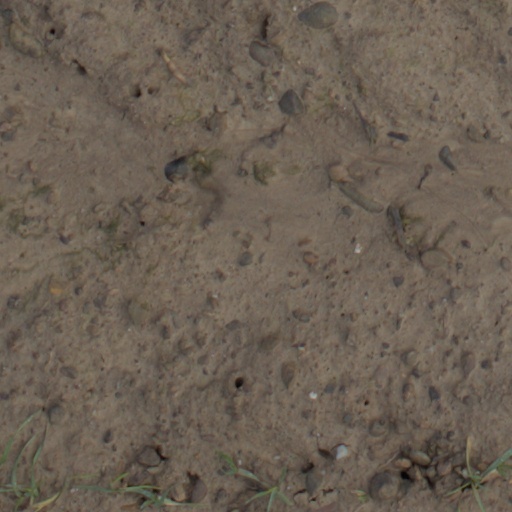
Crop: wheat